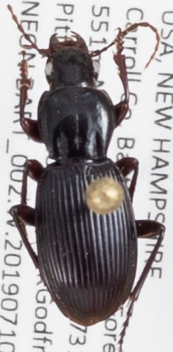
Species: Pterostichus tristis
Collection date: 2019-07-10
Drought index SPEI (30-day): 0.334
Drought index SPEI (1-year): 1.28
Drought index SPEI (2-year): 0.664